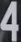
Number: 4